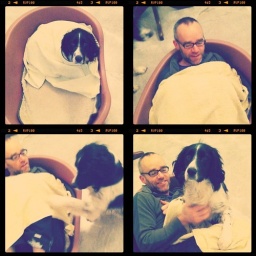
iPhone &amp;amp; instagram, put together in diptic. The dogs bed is a popular seat in our kitchen!!